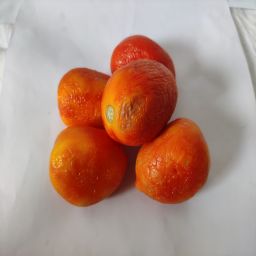
Crop: Tomato
Quality: Old